James Bond: Felix Leiter

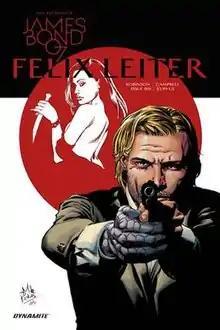
"Felix Leiter" #1 (2017) Cover Art by Mike Perkins

James Bond: Felix Leiter is a 2017 American comic book miniseries published by Dynamite Entertainment. The series features the eponymous character, who primarily appears in Ian Fleming's James Bond novels and their movie adaptations. Written by James Robinson and illustrated by Aaron Campbell, the comic book is a spin-off from the "James Bond" series also published by Dynamite. The series ran from January to June 2017, and marks the first time that Leiter received a solo adventure in any format.